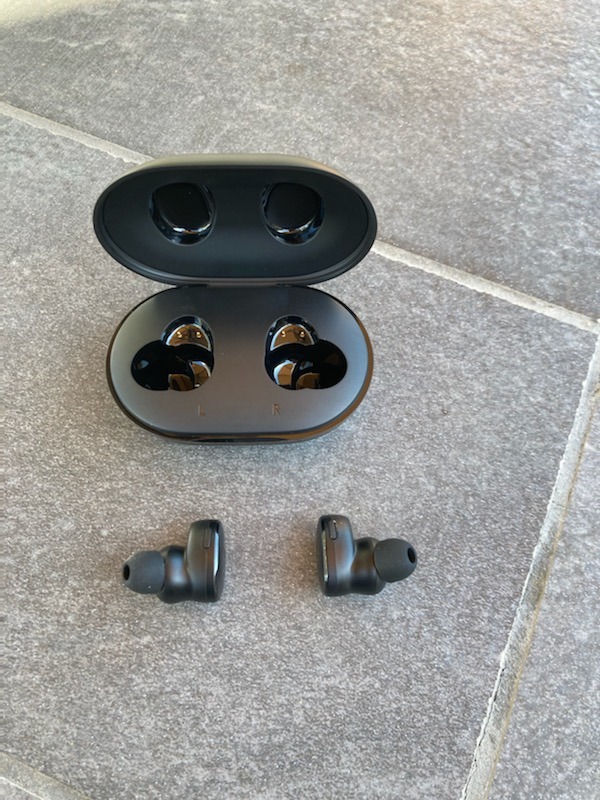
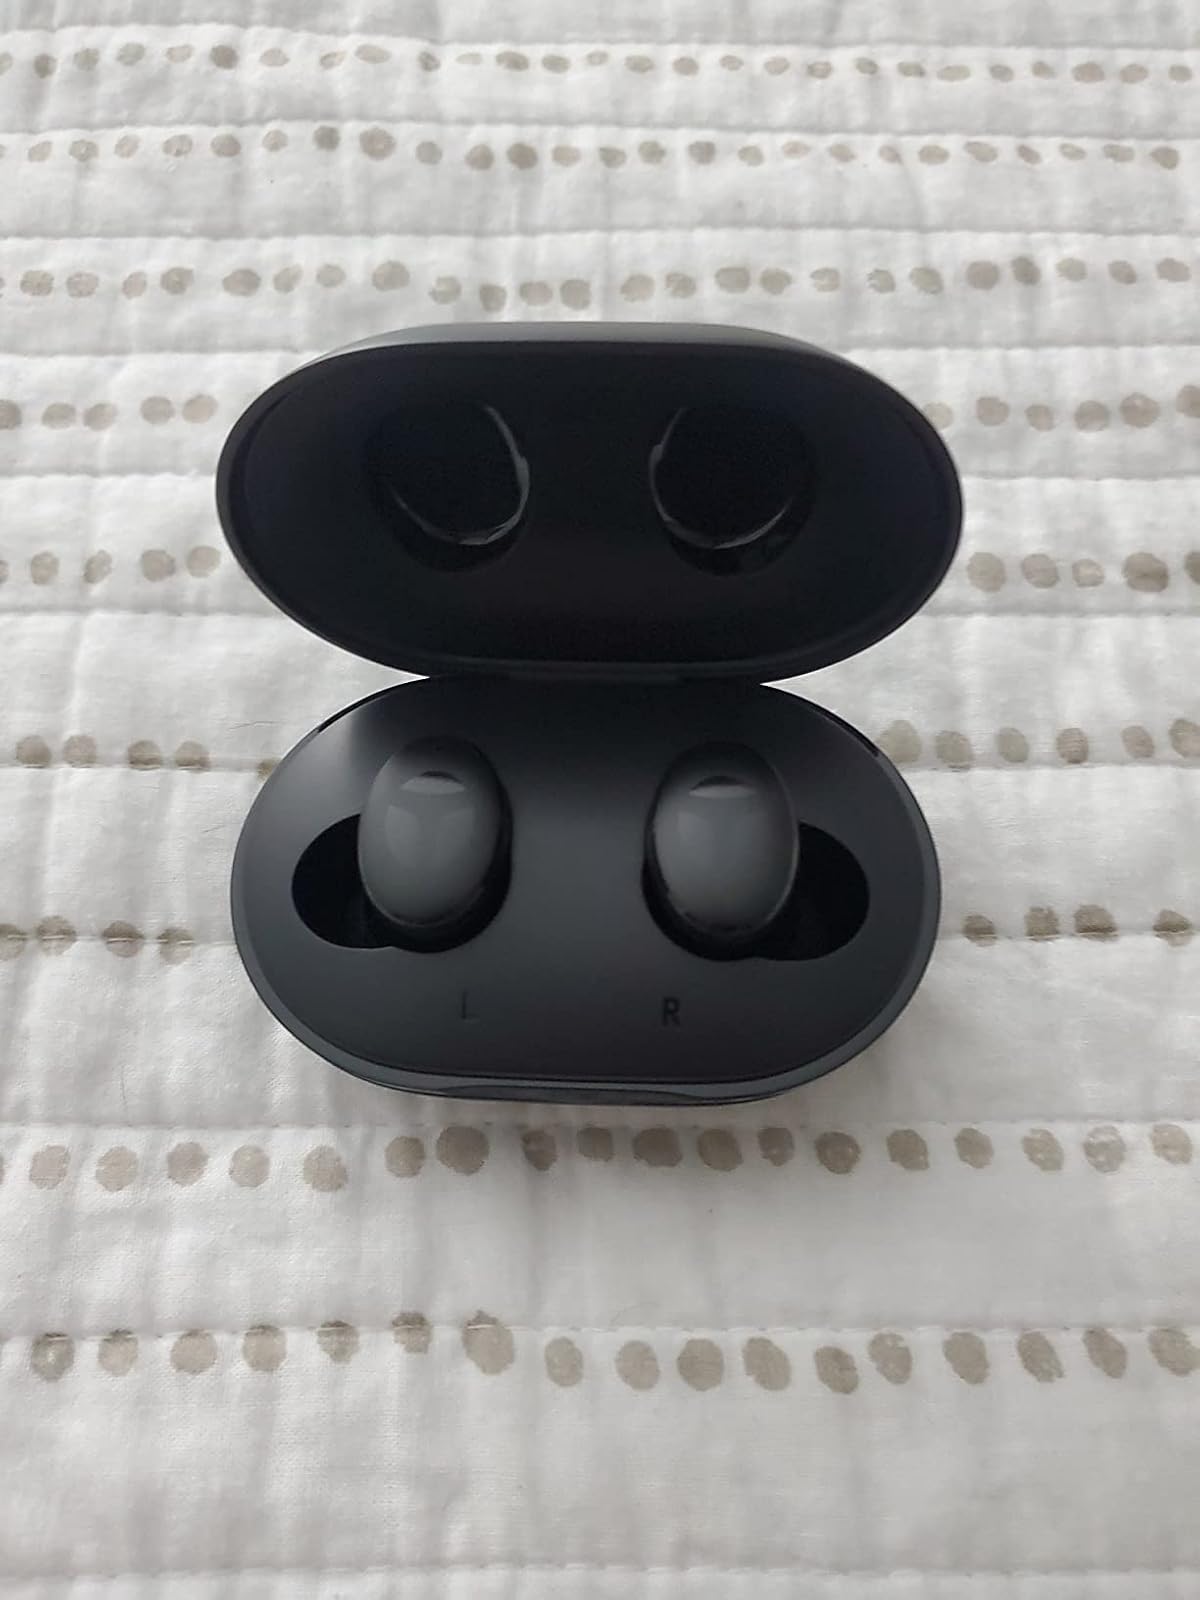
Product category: earbuds
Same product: yes